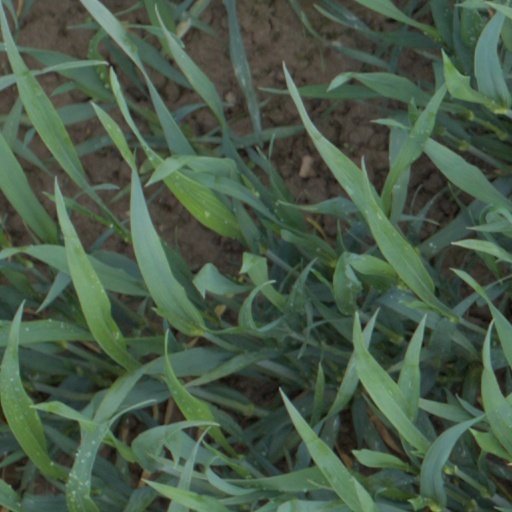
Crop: wheat